Ezekiel Cheever

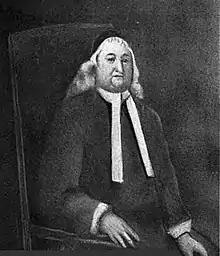

Ezekiel Cheever (1614–1708) was a schoolmaster, and the author of "probably the earliest American school book", "Accidence, A Short Introduction to the Latin Tongue". Upon his death, it was said that "New England [had] never known a better teacher." He has been called "the chief representative of the colonial schoolmaster".